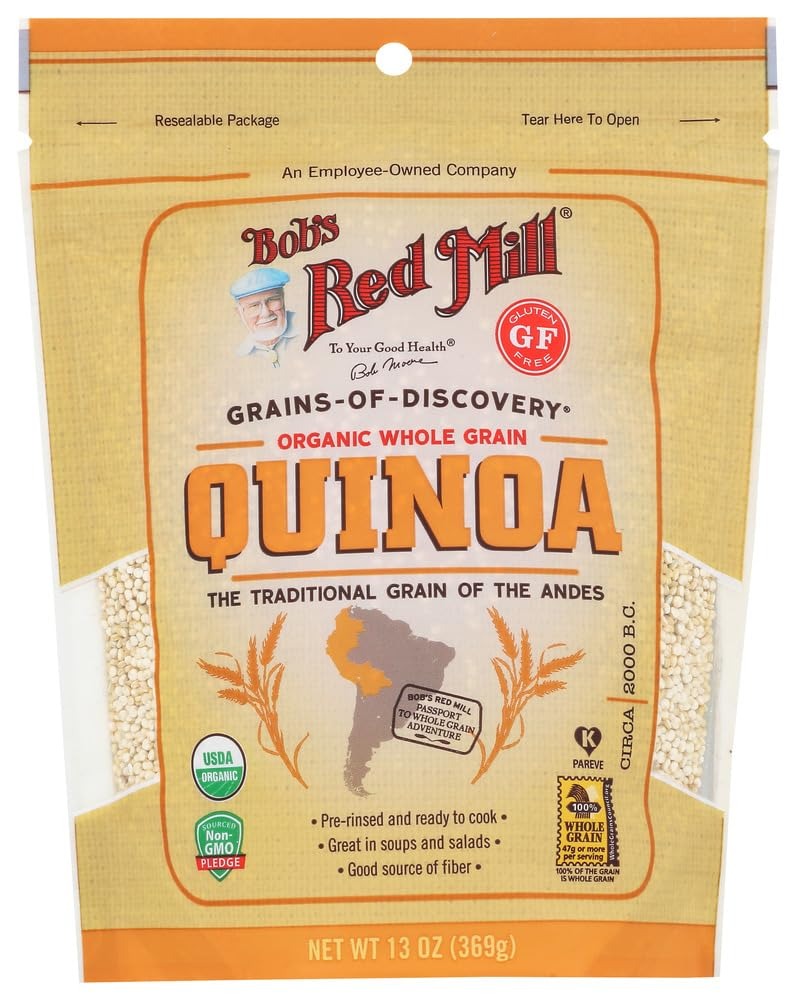
Item Name: Bob's Red Mill Resealable Organic White Quinoa, 13 Ounce (Pack of 6)
Bullet Point 1: Bob's Red Mill Resealable Organic White Quinoa
Bullet Point 2: 13 Ounce - Pack of 6
Product Description: 1
Value: 78.0
Unit: Ounce

Price: 11.495